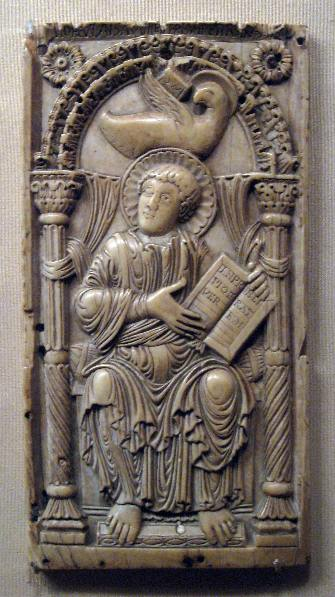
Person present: No